Burdekin River Rail Bridge

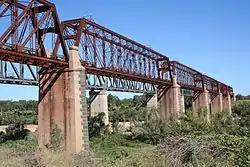
Burdekin River Rail Bridge, 2009

Burdekin River Rail Bridge is a heritage-listed former railway bridge on the Great Northern railway over the Burdekin River at Dotswood, Charters Towers Region, Queensland, Australia. It was designed by Henry Charles Stanley and built from to 1899 by Swanson Brothers. It is also known as Macrossan Bridge. It was added to the Queensland Heritage Register on 21 October 1992.